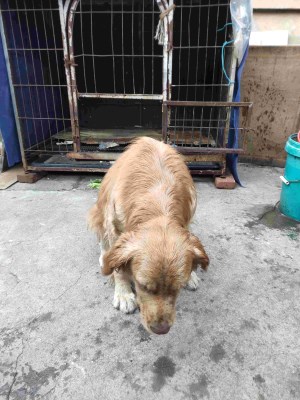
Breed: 5355-n000126-golden_retriever